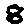
Label: 8